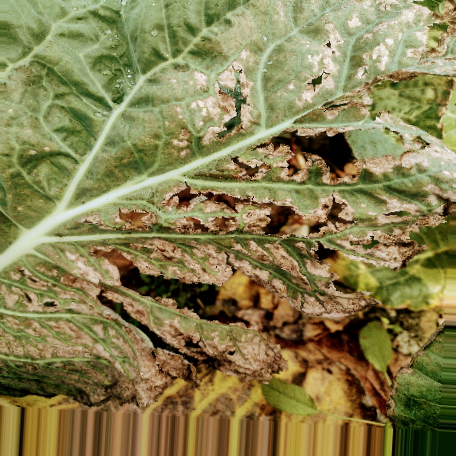
Label: Downy Mildew